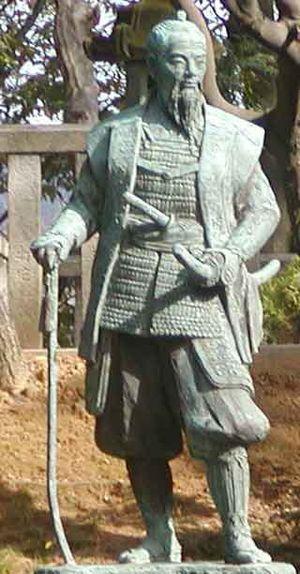
Takeda Kōunsai est un samouraï du domaine de Mito qui fut conseiller du daimyō Tokugawa Nariaki durant la période du Bakumatsu. Il prend finalement la tête de la rébellion de Mito et finit exécuté par le shogunat Tokugawa avec un grand nombre de ses partisans peu avant la restauration de Meiji.